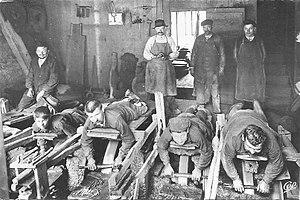
Condition de travail des émouleurs dans une coutellerie de Thiers
La Durolle est une rivière française, longue de 32 kilomètres, située dans les départements de la Loire et du Puy-de-Dôme, en région Auvergne-Rhône-Alpes. Affluent en rive droite de la Dore qu'elle rejoint en aval de Thiers, elle est un sous-affluent de la Loire par l'Allier.
La vallée des Usines est le nom donné à une partie de la vallée de la Durolle, principalement située sur le territoire de la commune de Thiers dans le département français du Puy-de-Dôme et la région Auvergne-Rhône-Alpes. Elle est connue pour son long passé industriel car on y exploita la force motrice de la rivière Durolle dès le Moyen Âge. Le milieu du XXᵉ siècle marque le départ des entreprises vers les plaines de la ville-basse de Thiers.
La coutellerie, du latin culter, désignant le coutre d'une charrue, est l'art de fabriquer un couteau à la main, de la lame jusqu'au manche.
Thiers est une commune française, située dans le département du Puy-de-Dôme en région Auvergne-Rhône-Alpes adhérente du parc naturel régional Livradois-Forez. Elle est l'une des quatre sous-préfectures du département avec Ambert, Issoire et Riom. Les habitants sont appelés les Thiernois, voire également les bitords.
Le Symposium national de sculpture monumentale métallique est un congrès rassemblant des artistes venus du monde entier afin de mettre en avant la ville de Thiers et son histoire industrielle. L'unique édition s'est tenue sur la commune de Thiers dans le département du Puy-de-Dôme en 1985.